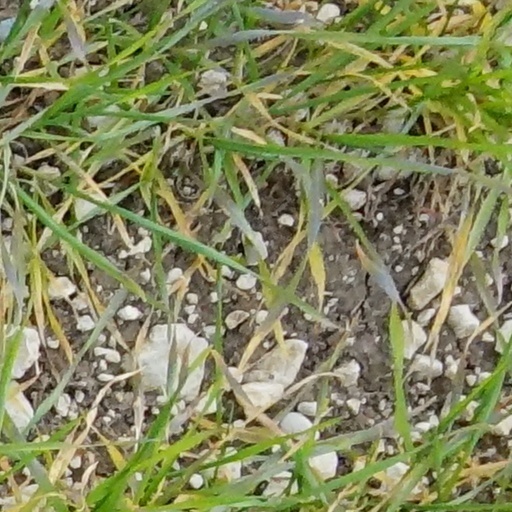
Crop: wheat